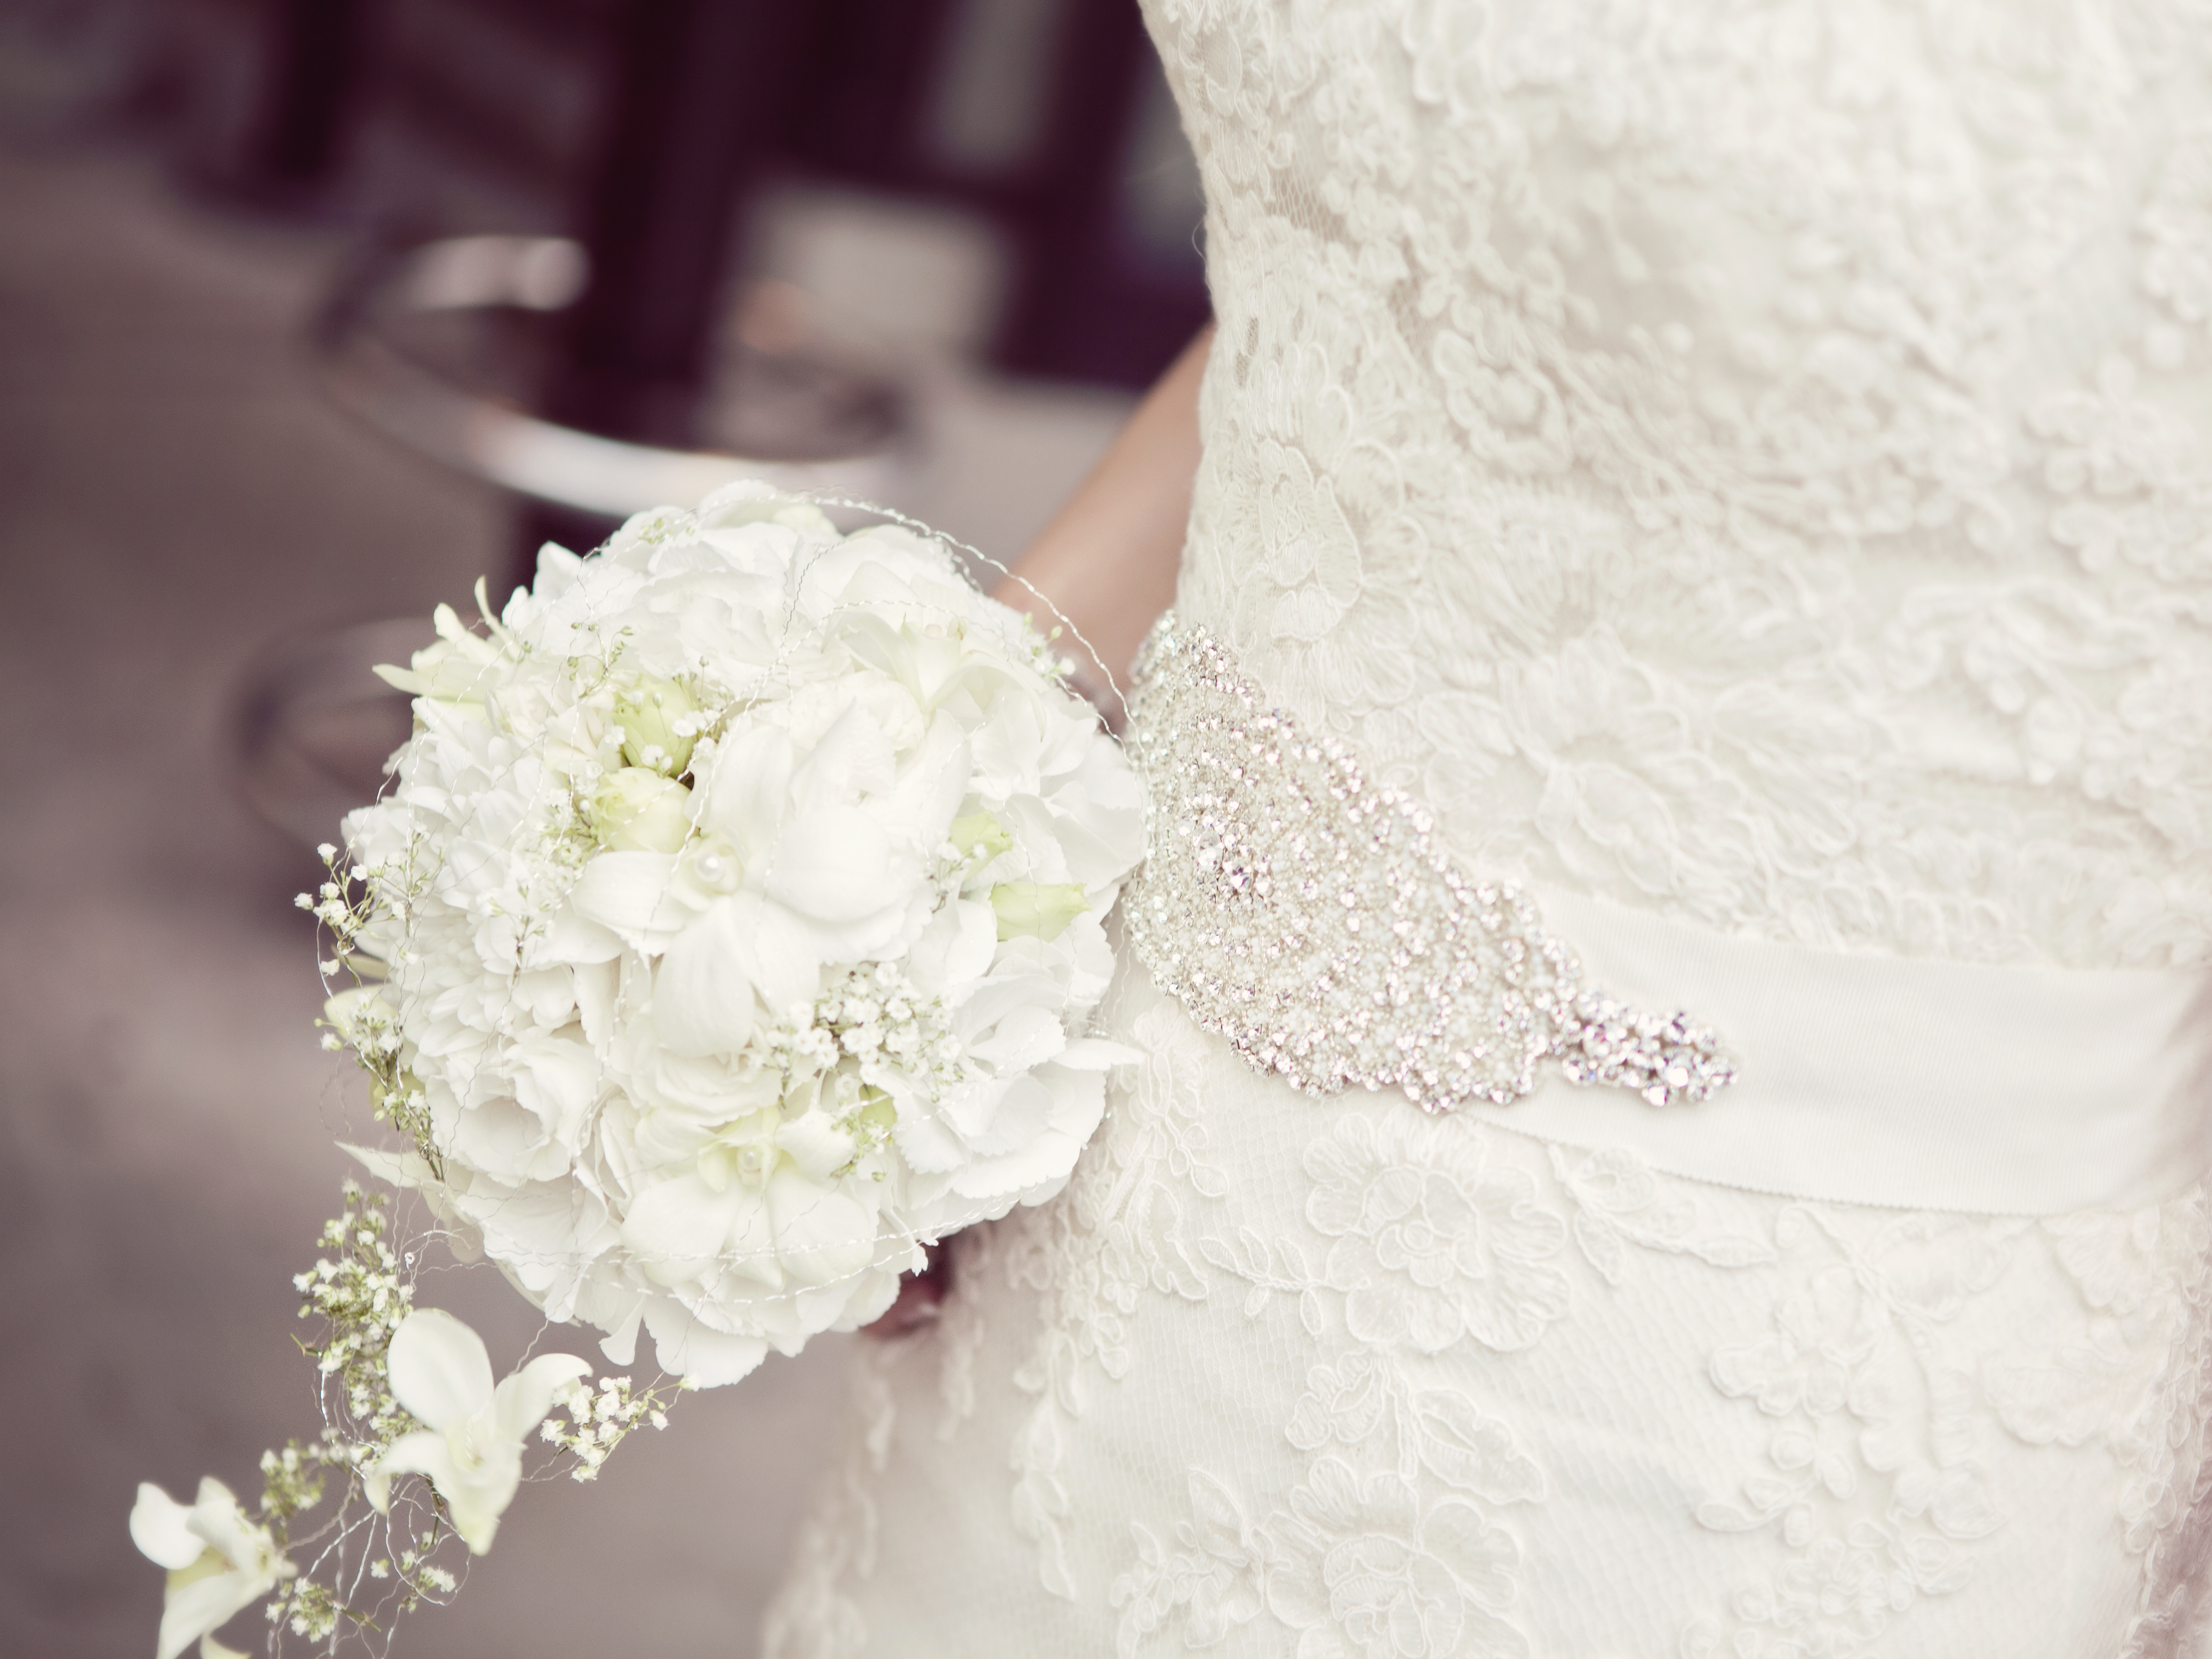
girl, woman, white, flower, petal, bouquet, lady, pink, wedding, wedding dress, bride, white dress, flowers, dress, gown, flower bouquet, bridal clothing